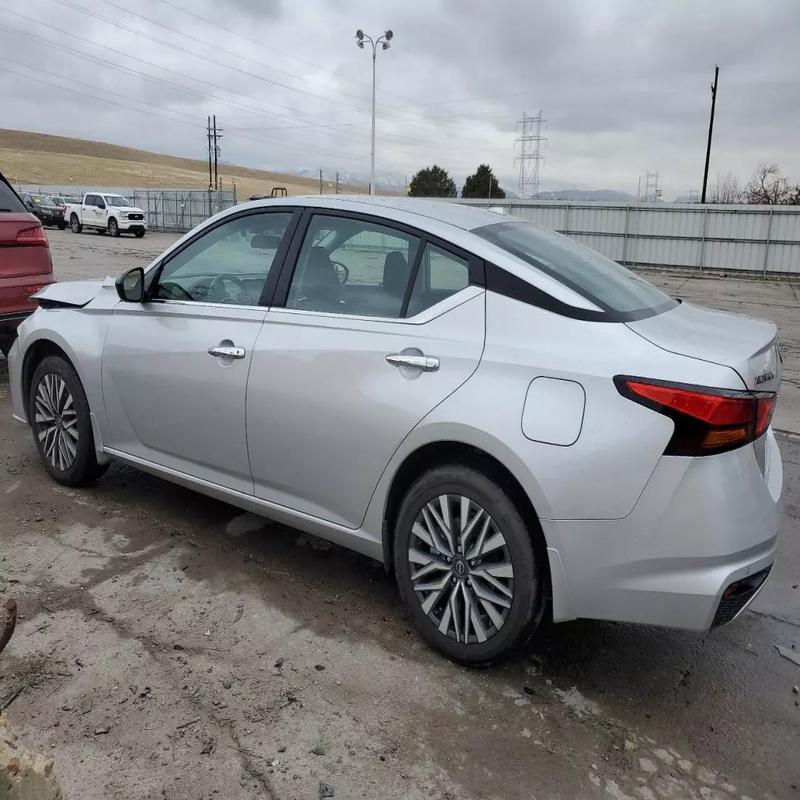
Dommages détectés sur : capot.
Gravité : mineur